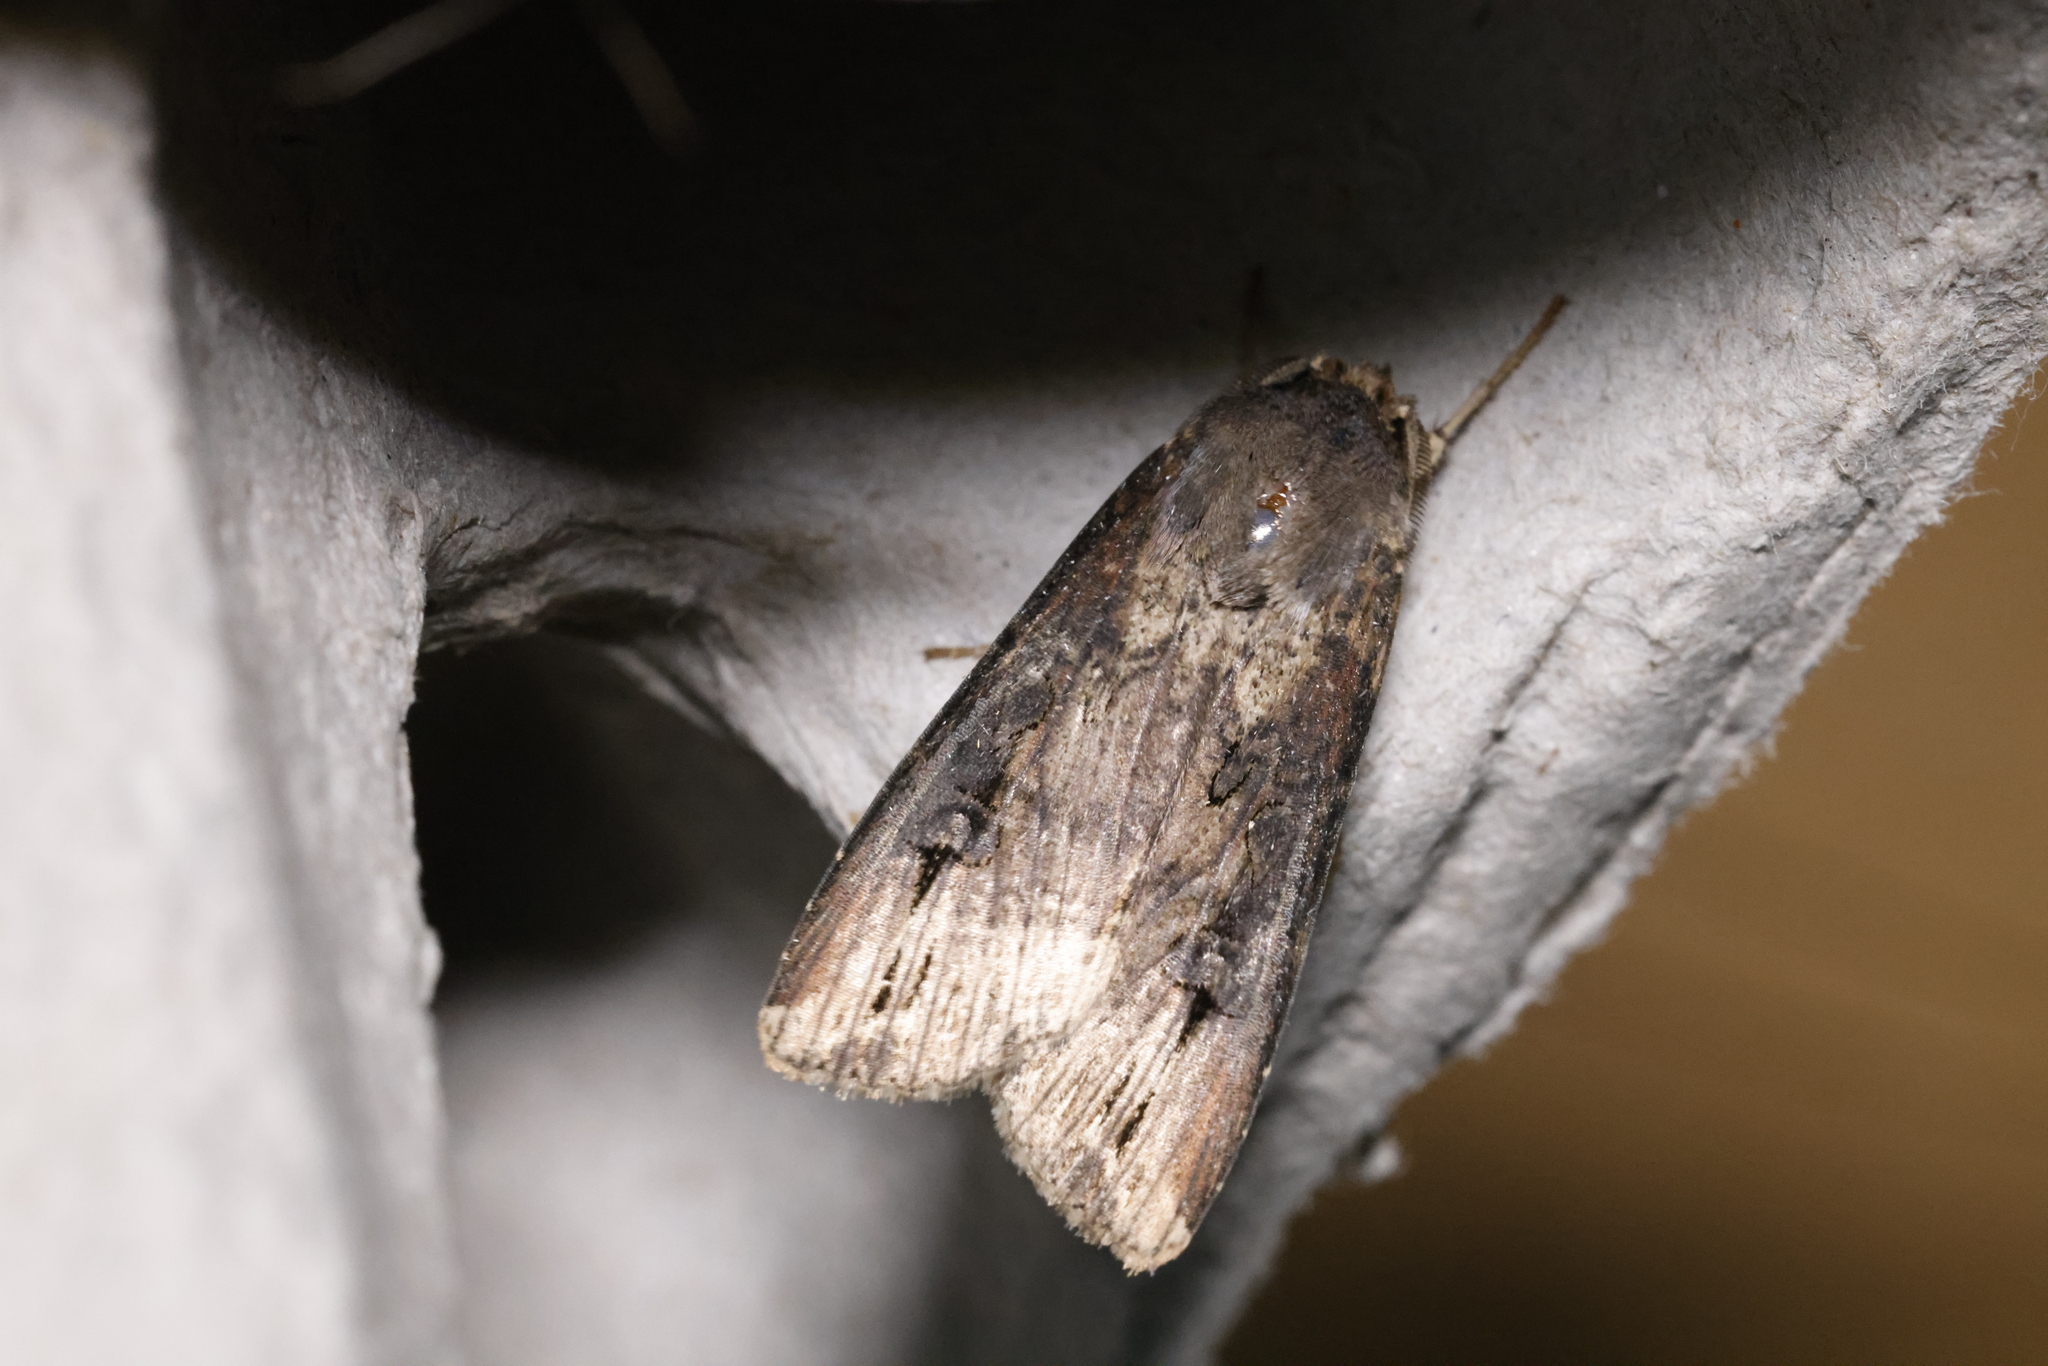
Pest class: cutworms